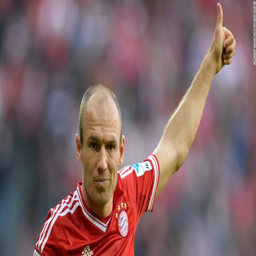
rating : contender the winger finally managed to shake off his tag as a player who chokes on the big stage by scoring a last - minute winner against football team to crown champions .